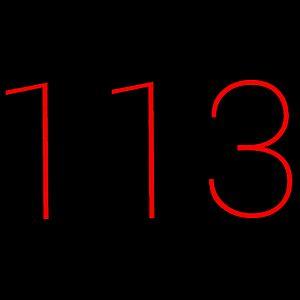
Logo (HD)
Le 113 est un groupe de hip-hop français, originaire de Vitry-sur-Seine, dans le Val-de-Marne. Formé en 1994, il se compose de 3 amis : Rim'K, AP et Mokobé.